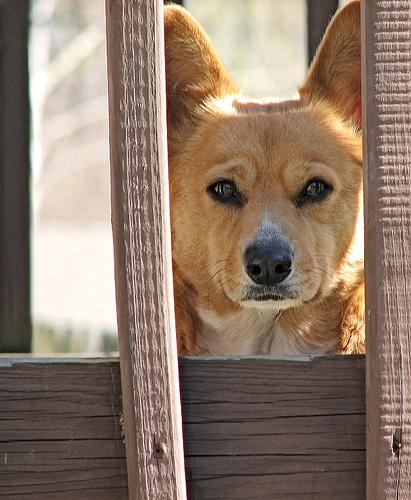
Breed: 205-n000029-Pembroke